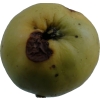
Label: Apple 13